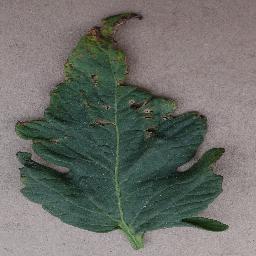
Label: Tomato___Bacterial_spot